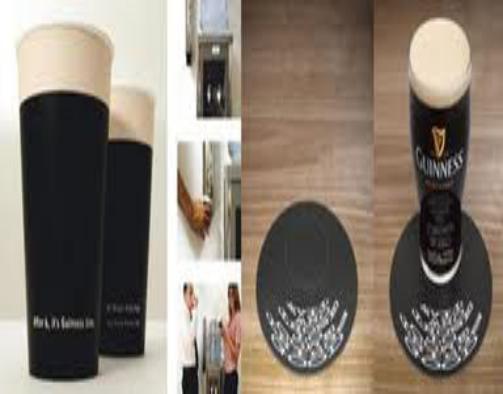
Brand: GUINNESS
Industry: Food